Faith Kipyegon

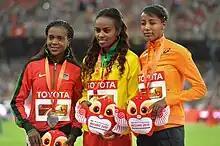
Faith Kipyegon (L) collecting her first individual senior global medal, a silver for the 1500 m, at the 2015 World Championships in Beijing.

On 25 August, Kipyegon won a silver in the 1500 m event at the World Championships held in Beijing. After a tactical race, she finished second in a time of 4:08.96 behind only then fresh world record holder Genzebe Dibaba who clocked 4:08.09. Sifan Hassan representing the Netherlands was third in 4:09.34.